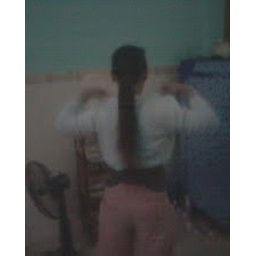
I was in my boy friend's house with back style